Cymenshore

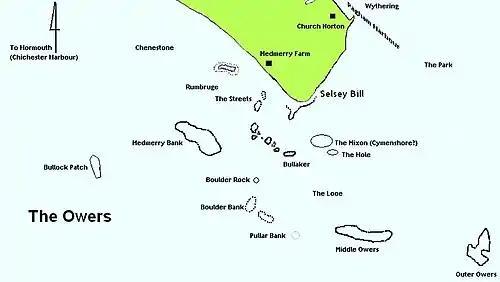
The Owers showing possible location for Cymenshore

The location for is traditionally identified with Selsey Bill, a tradition based on a place called in the boundary clause of an Anglo-Saxon charter. There is no archaeological or historical evidence for the settlement of Anglo-Saxons in the Selsey/Chichester area before the sixth century. Archaeological evidence does support the settlement of Saxons in East Sussex during the fifth century and Jutish settlement, also datable to the fifth century, West of Chichester, in neighbouring Hampshire around the Meon Valley.